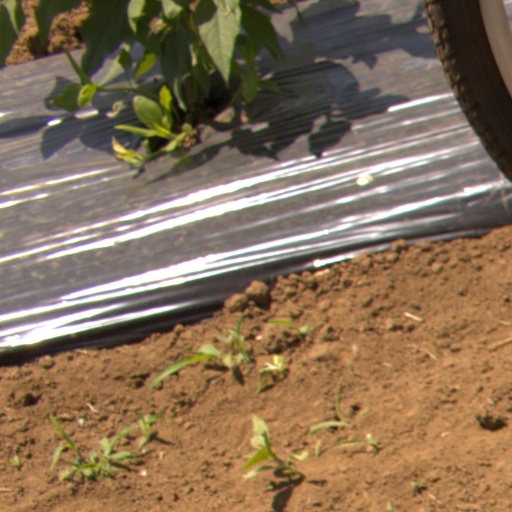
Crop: Jerusalem artichoke